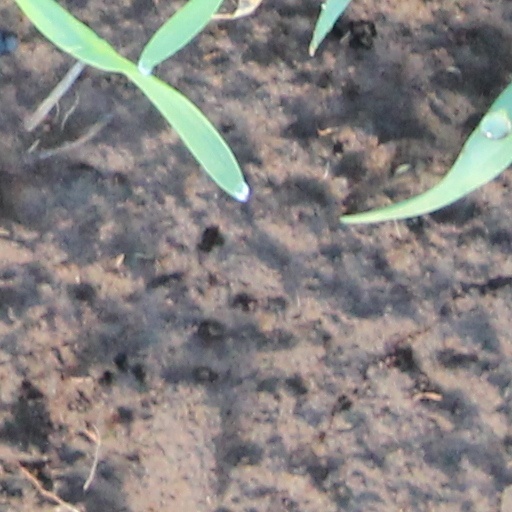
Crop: wheat